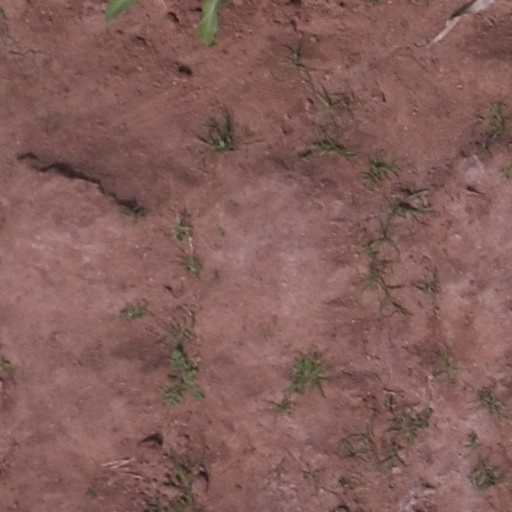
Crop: maize; corn